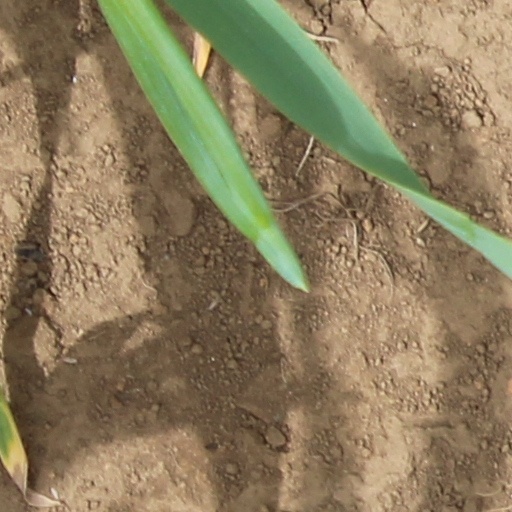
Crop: wheat